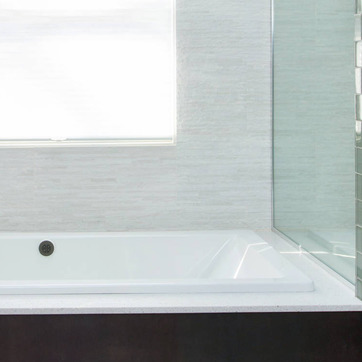
Material: tile